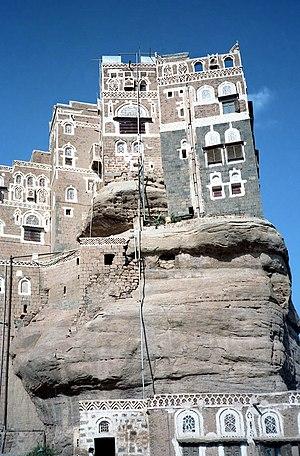
Dhar Al Hajjar, résidence d'été de l'Imam Yahya dans le Wadi Dhar près de Sanaa, Yémen